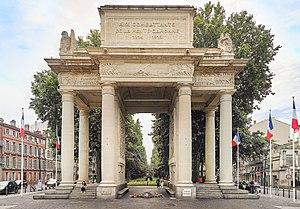
Camille Raynaud, né en 1868 à Cordes-sur-Ciel et mort le 1ᵉʳ février 1947 à Venerque, est un sculpteur français.